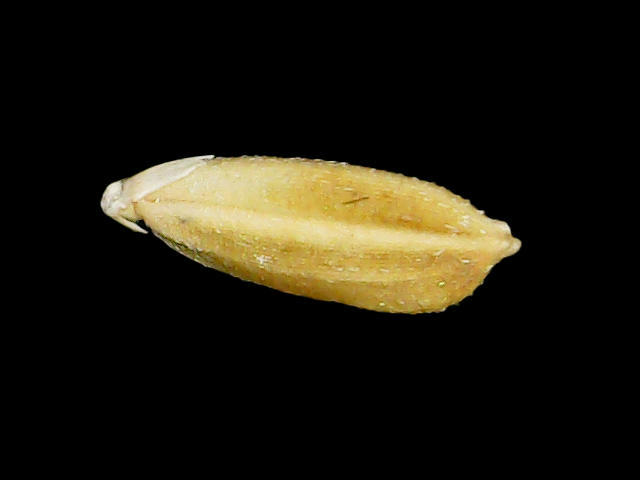
Rice variety: Bd95